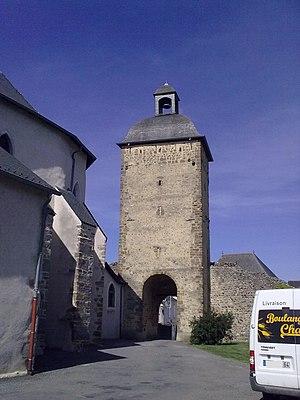
Tour de la monnaie, Pontacq, France